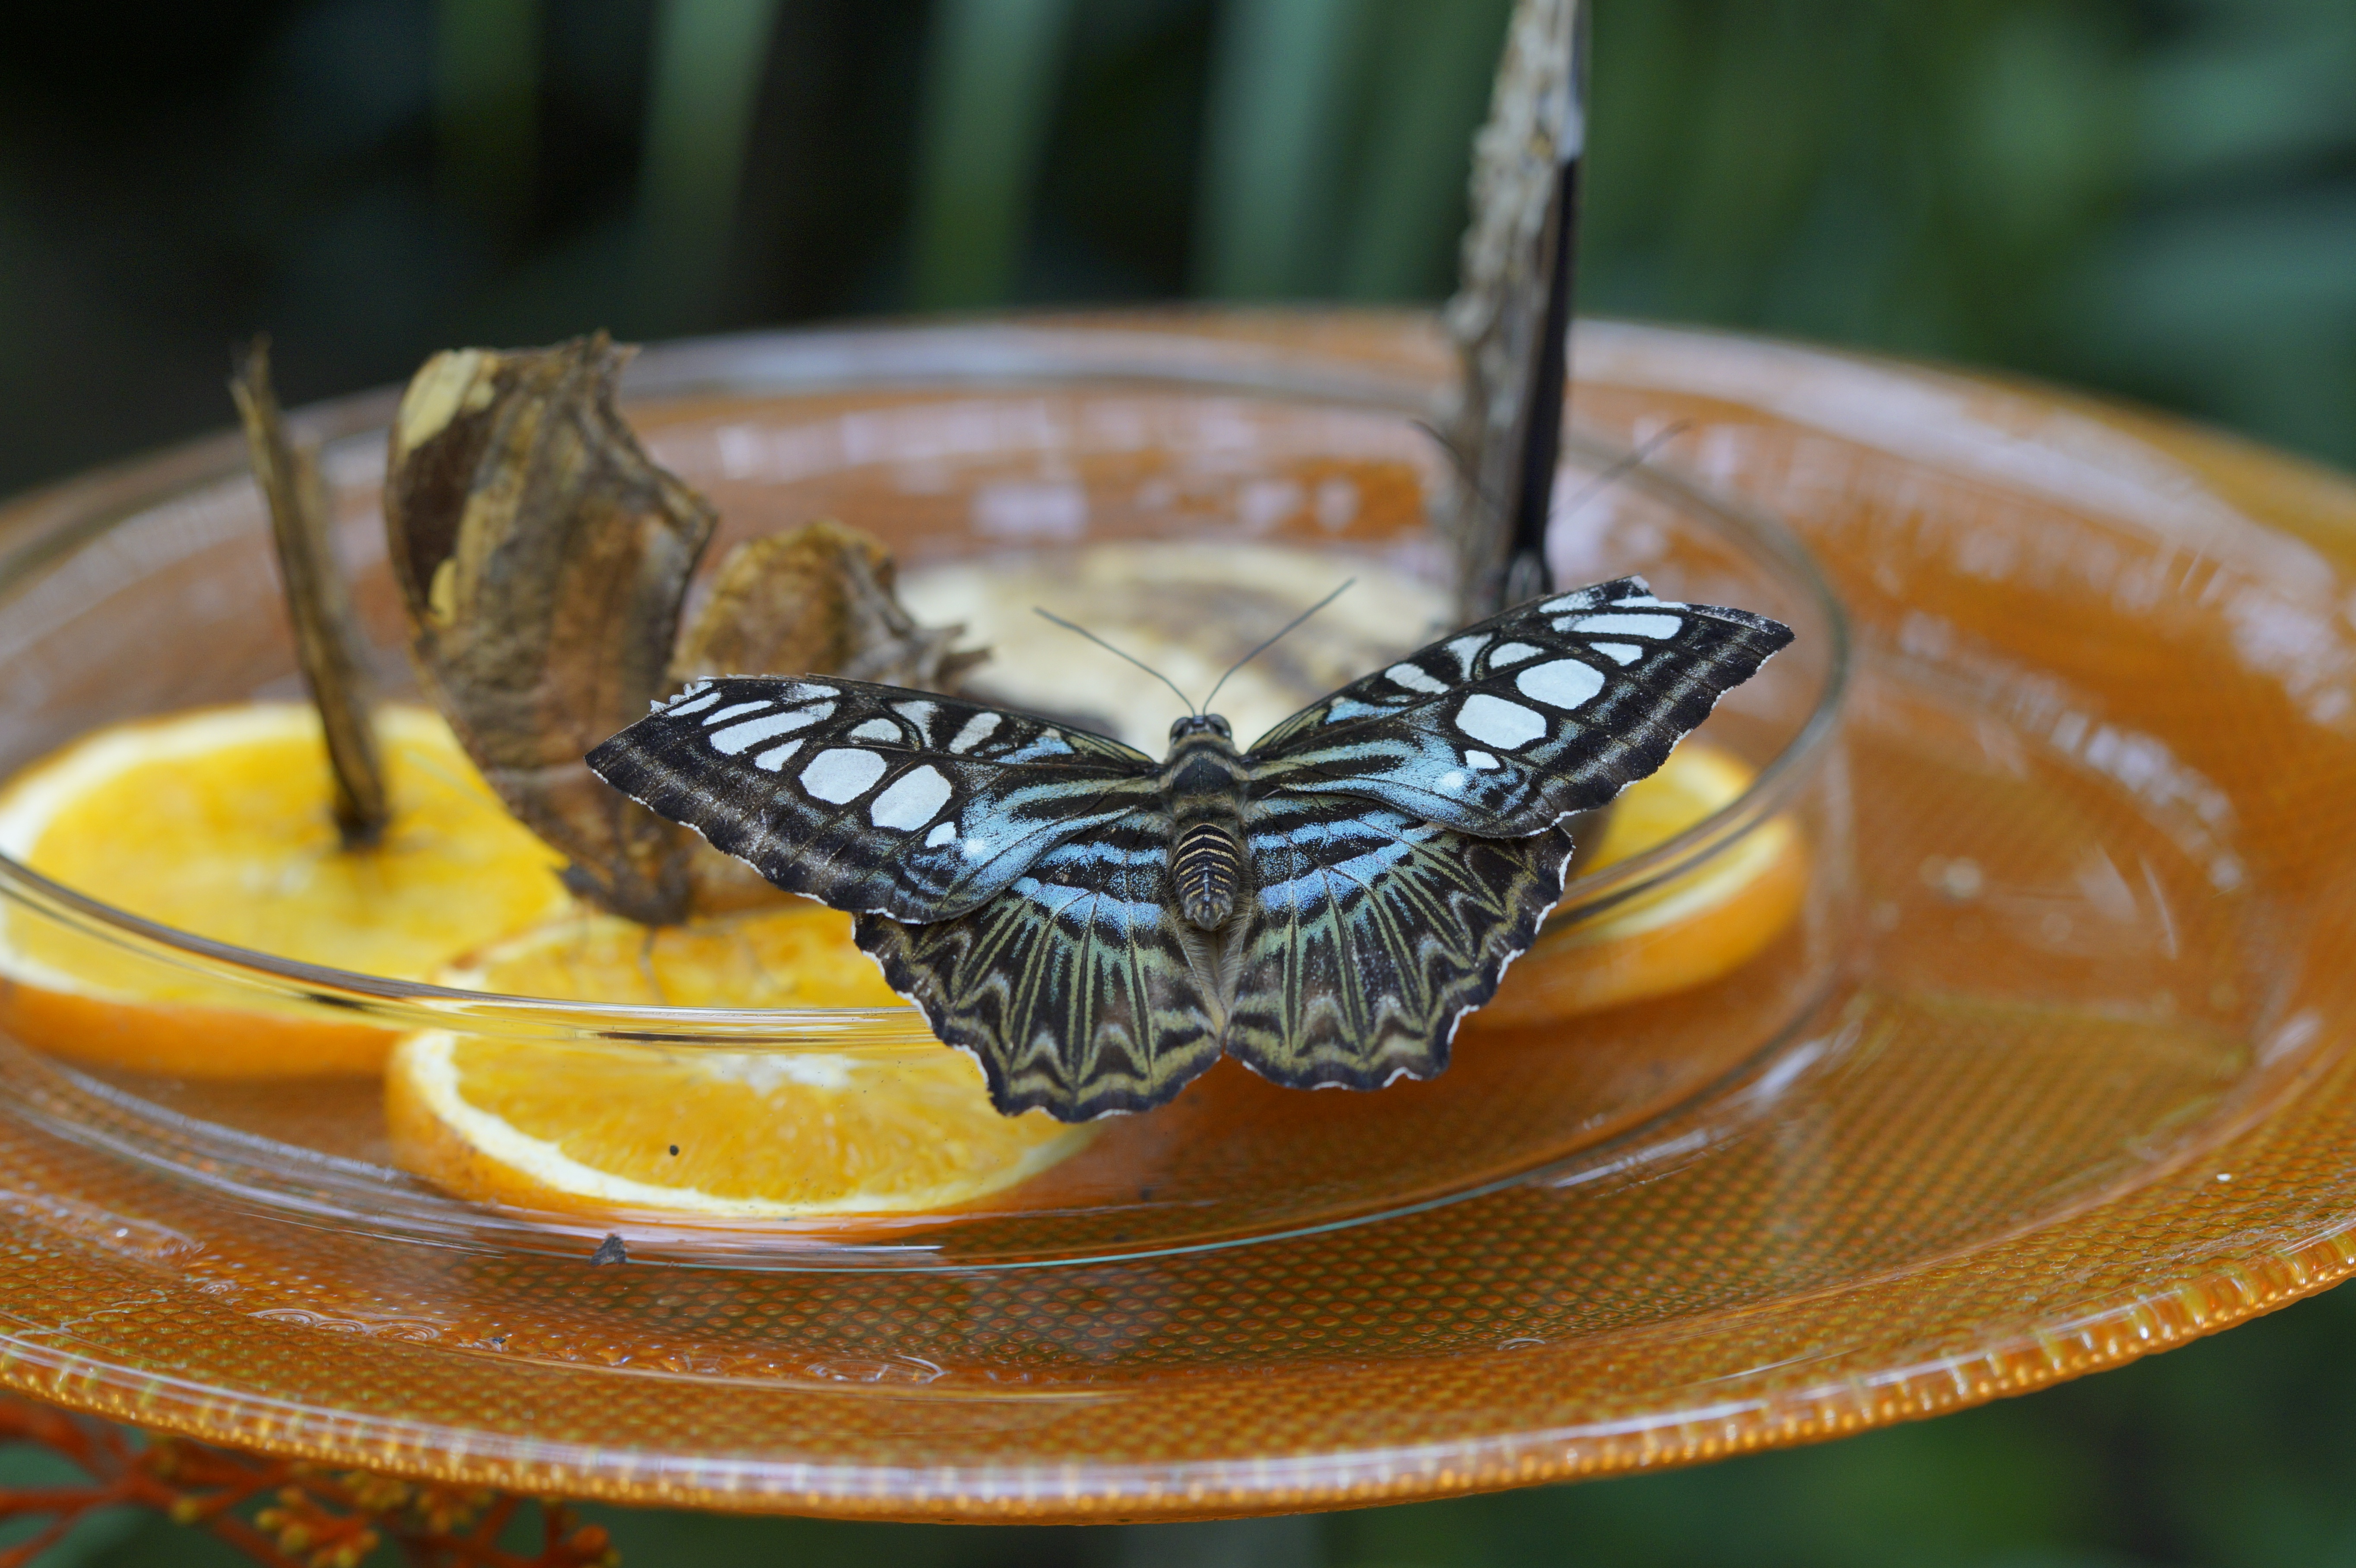
wing, fruit, food, produce, tropical, insect, butterfly, invertebrate, macro photography, fruit plate, food intake, butterfly house, mainau island, orange slices, moths and butterflies, brown sailors, brown segelfalter